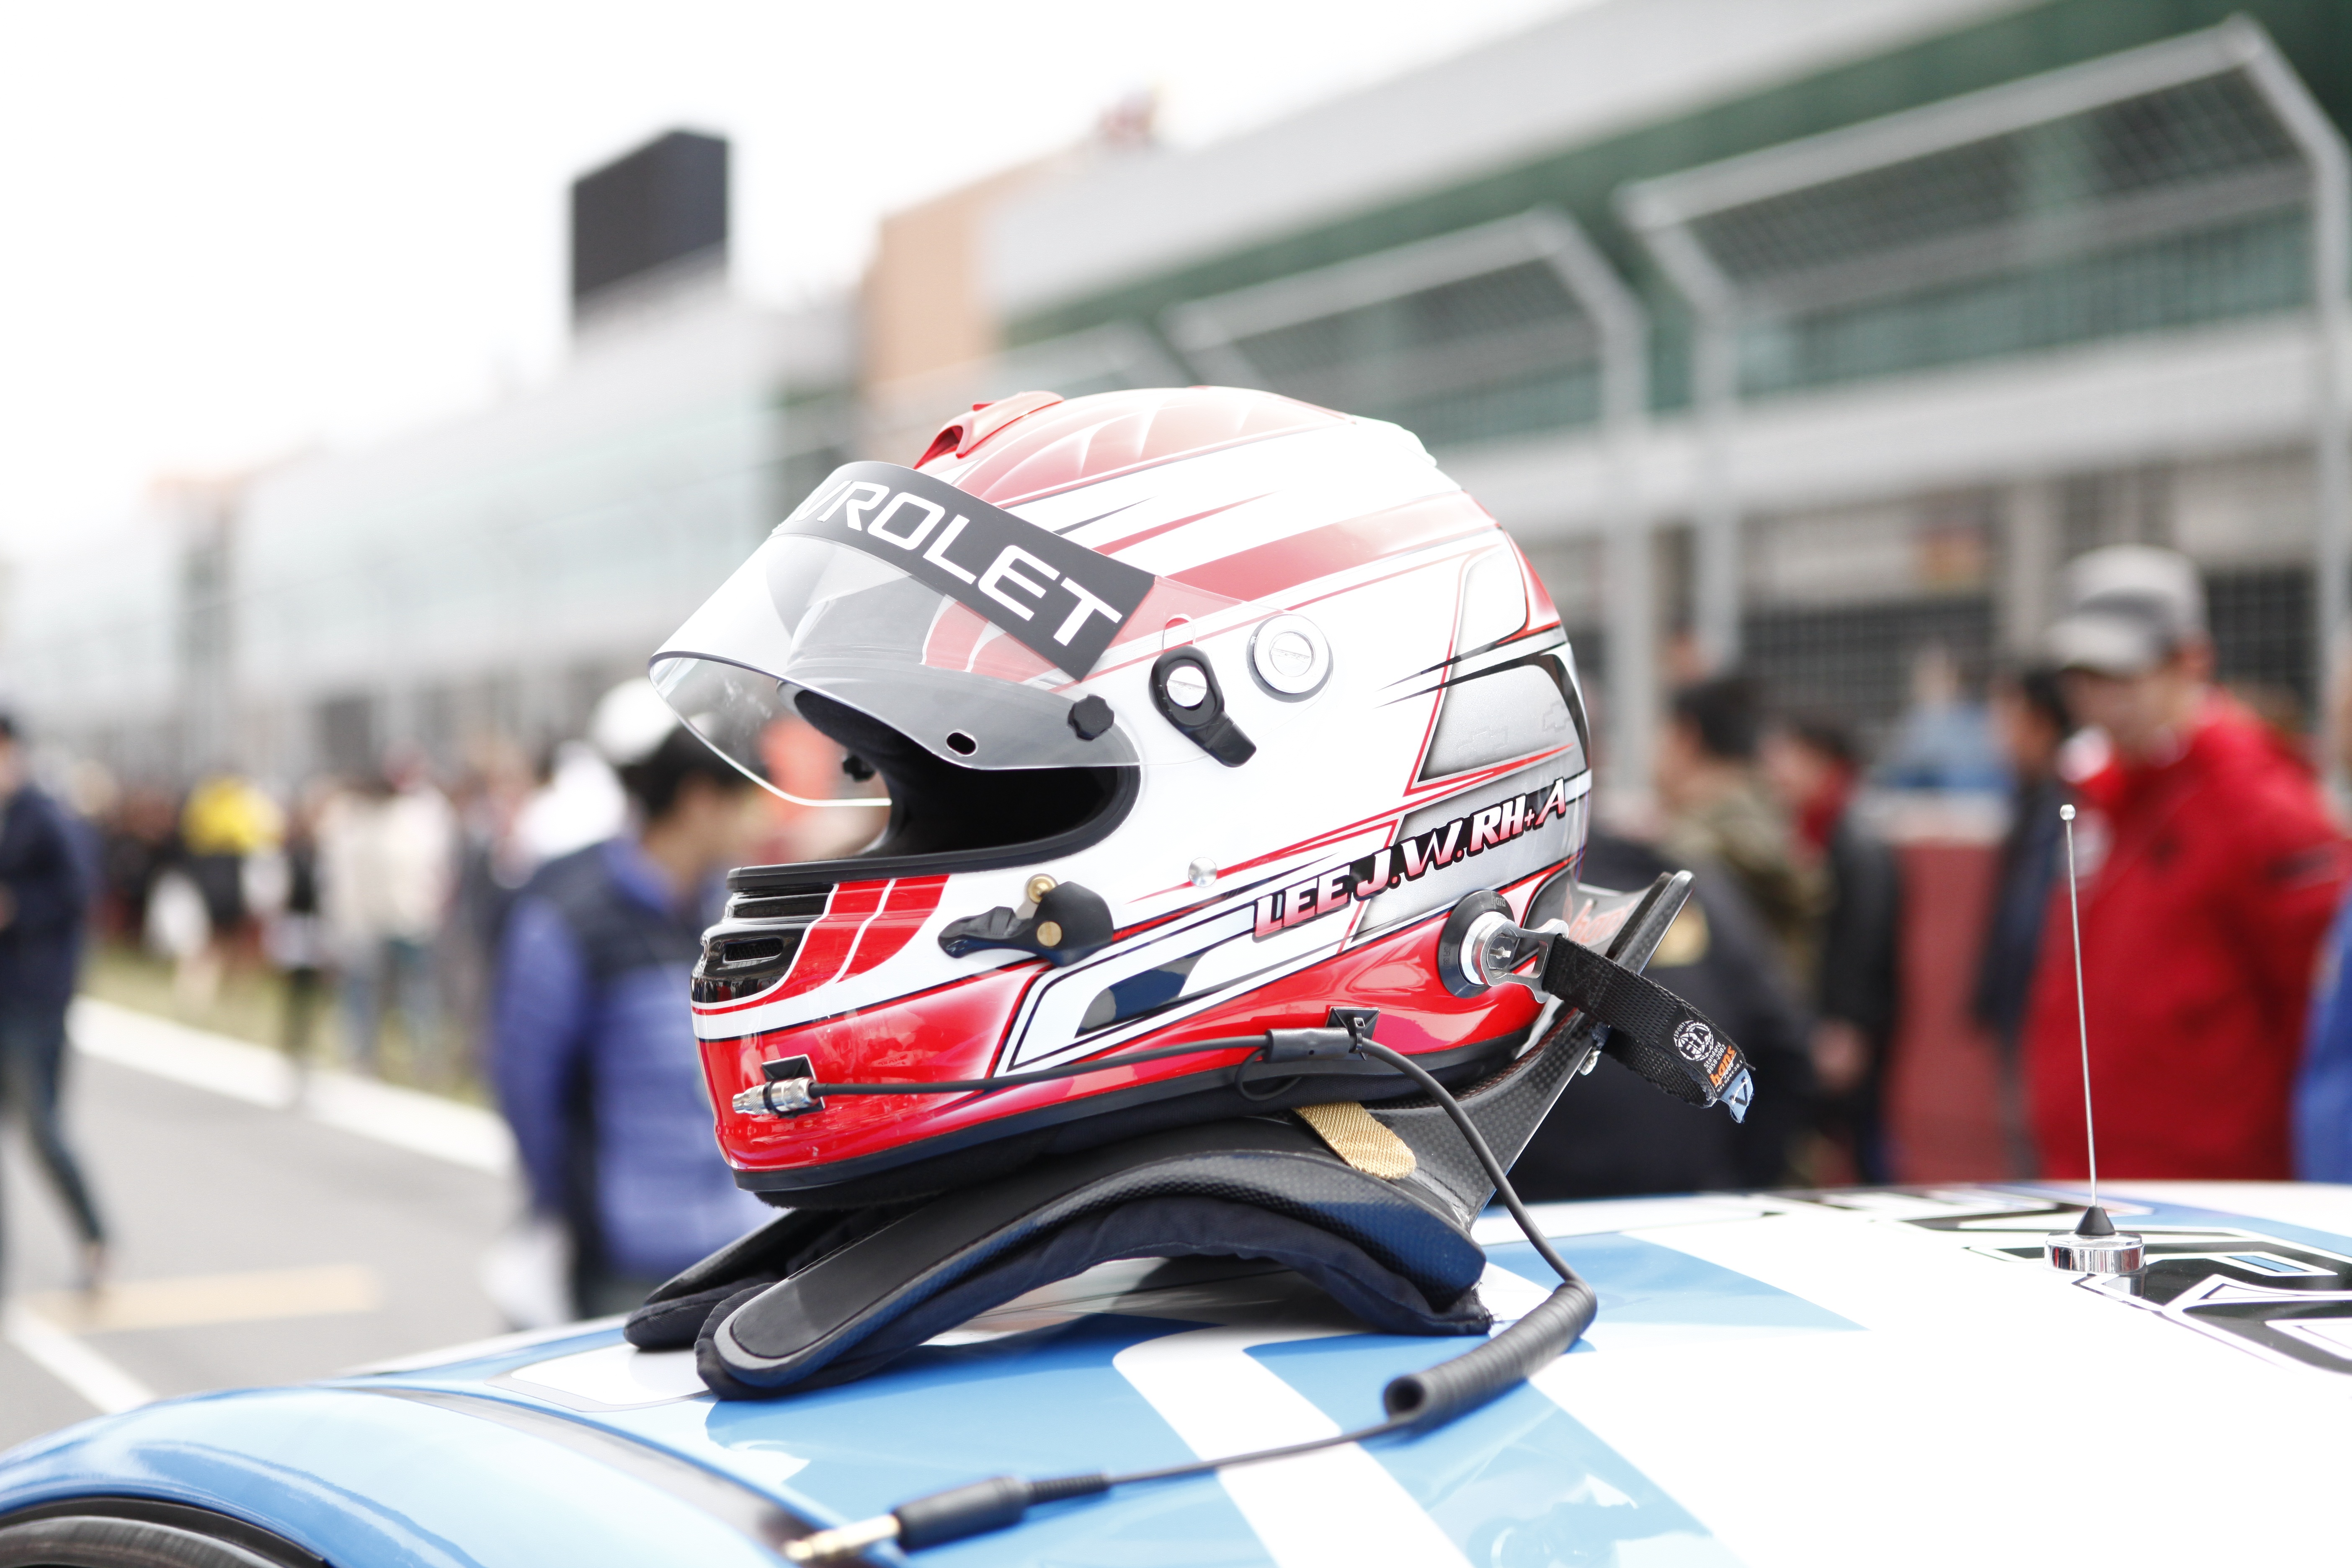
car, vehicle, motorcycle, race, sports, helmet, racing, race track, motorsport, motorcycling, hans, road racing, automobile make, personal protective equipment